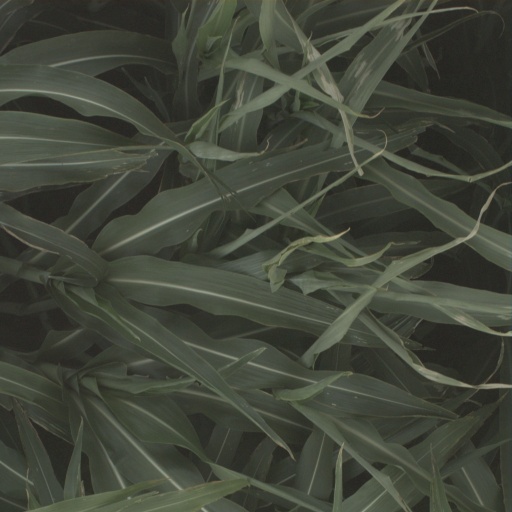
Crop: sorghum